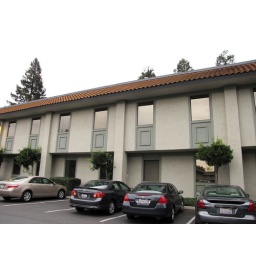
This office building in San Jose housed NETCOM Online Communications in 1993. Photos taken in 2010.